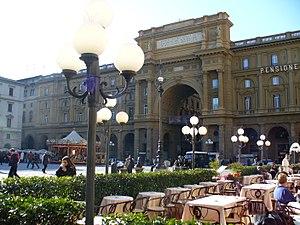
Le Caffè Gilli est un des célèbres cafés de la piazza della Repubblica de la ville de Florence, sur la partie est de sa face nord.